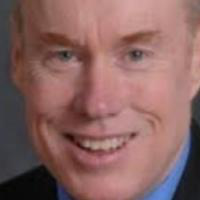
Age group: age 56-65